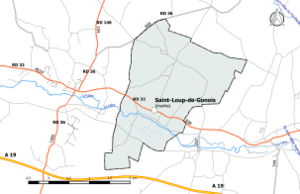
Carte du réseau routier de la commune de fr:Saint-Loup-de-Gonois.
Saint-Loup-de-Gonois est une ancienne commune française située dans le département du Loiret en région Centre-Val de Loire.